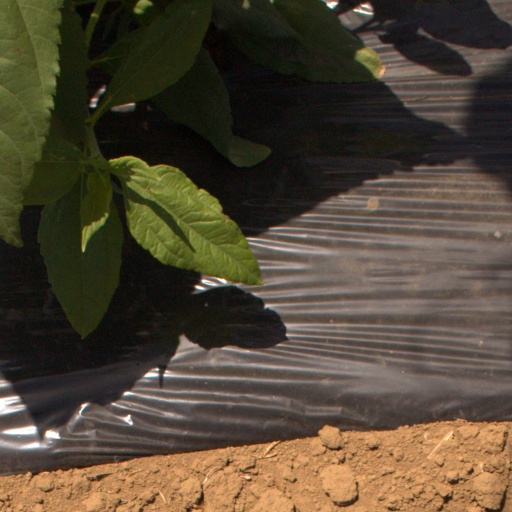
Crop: Jerusalem artichoke